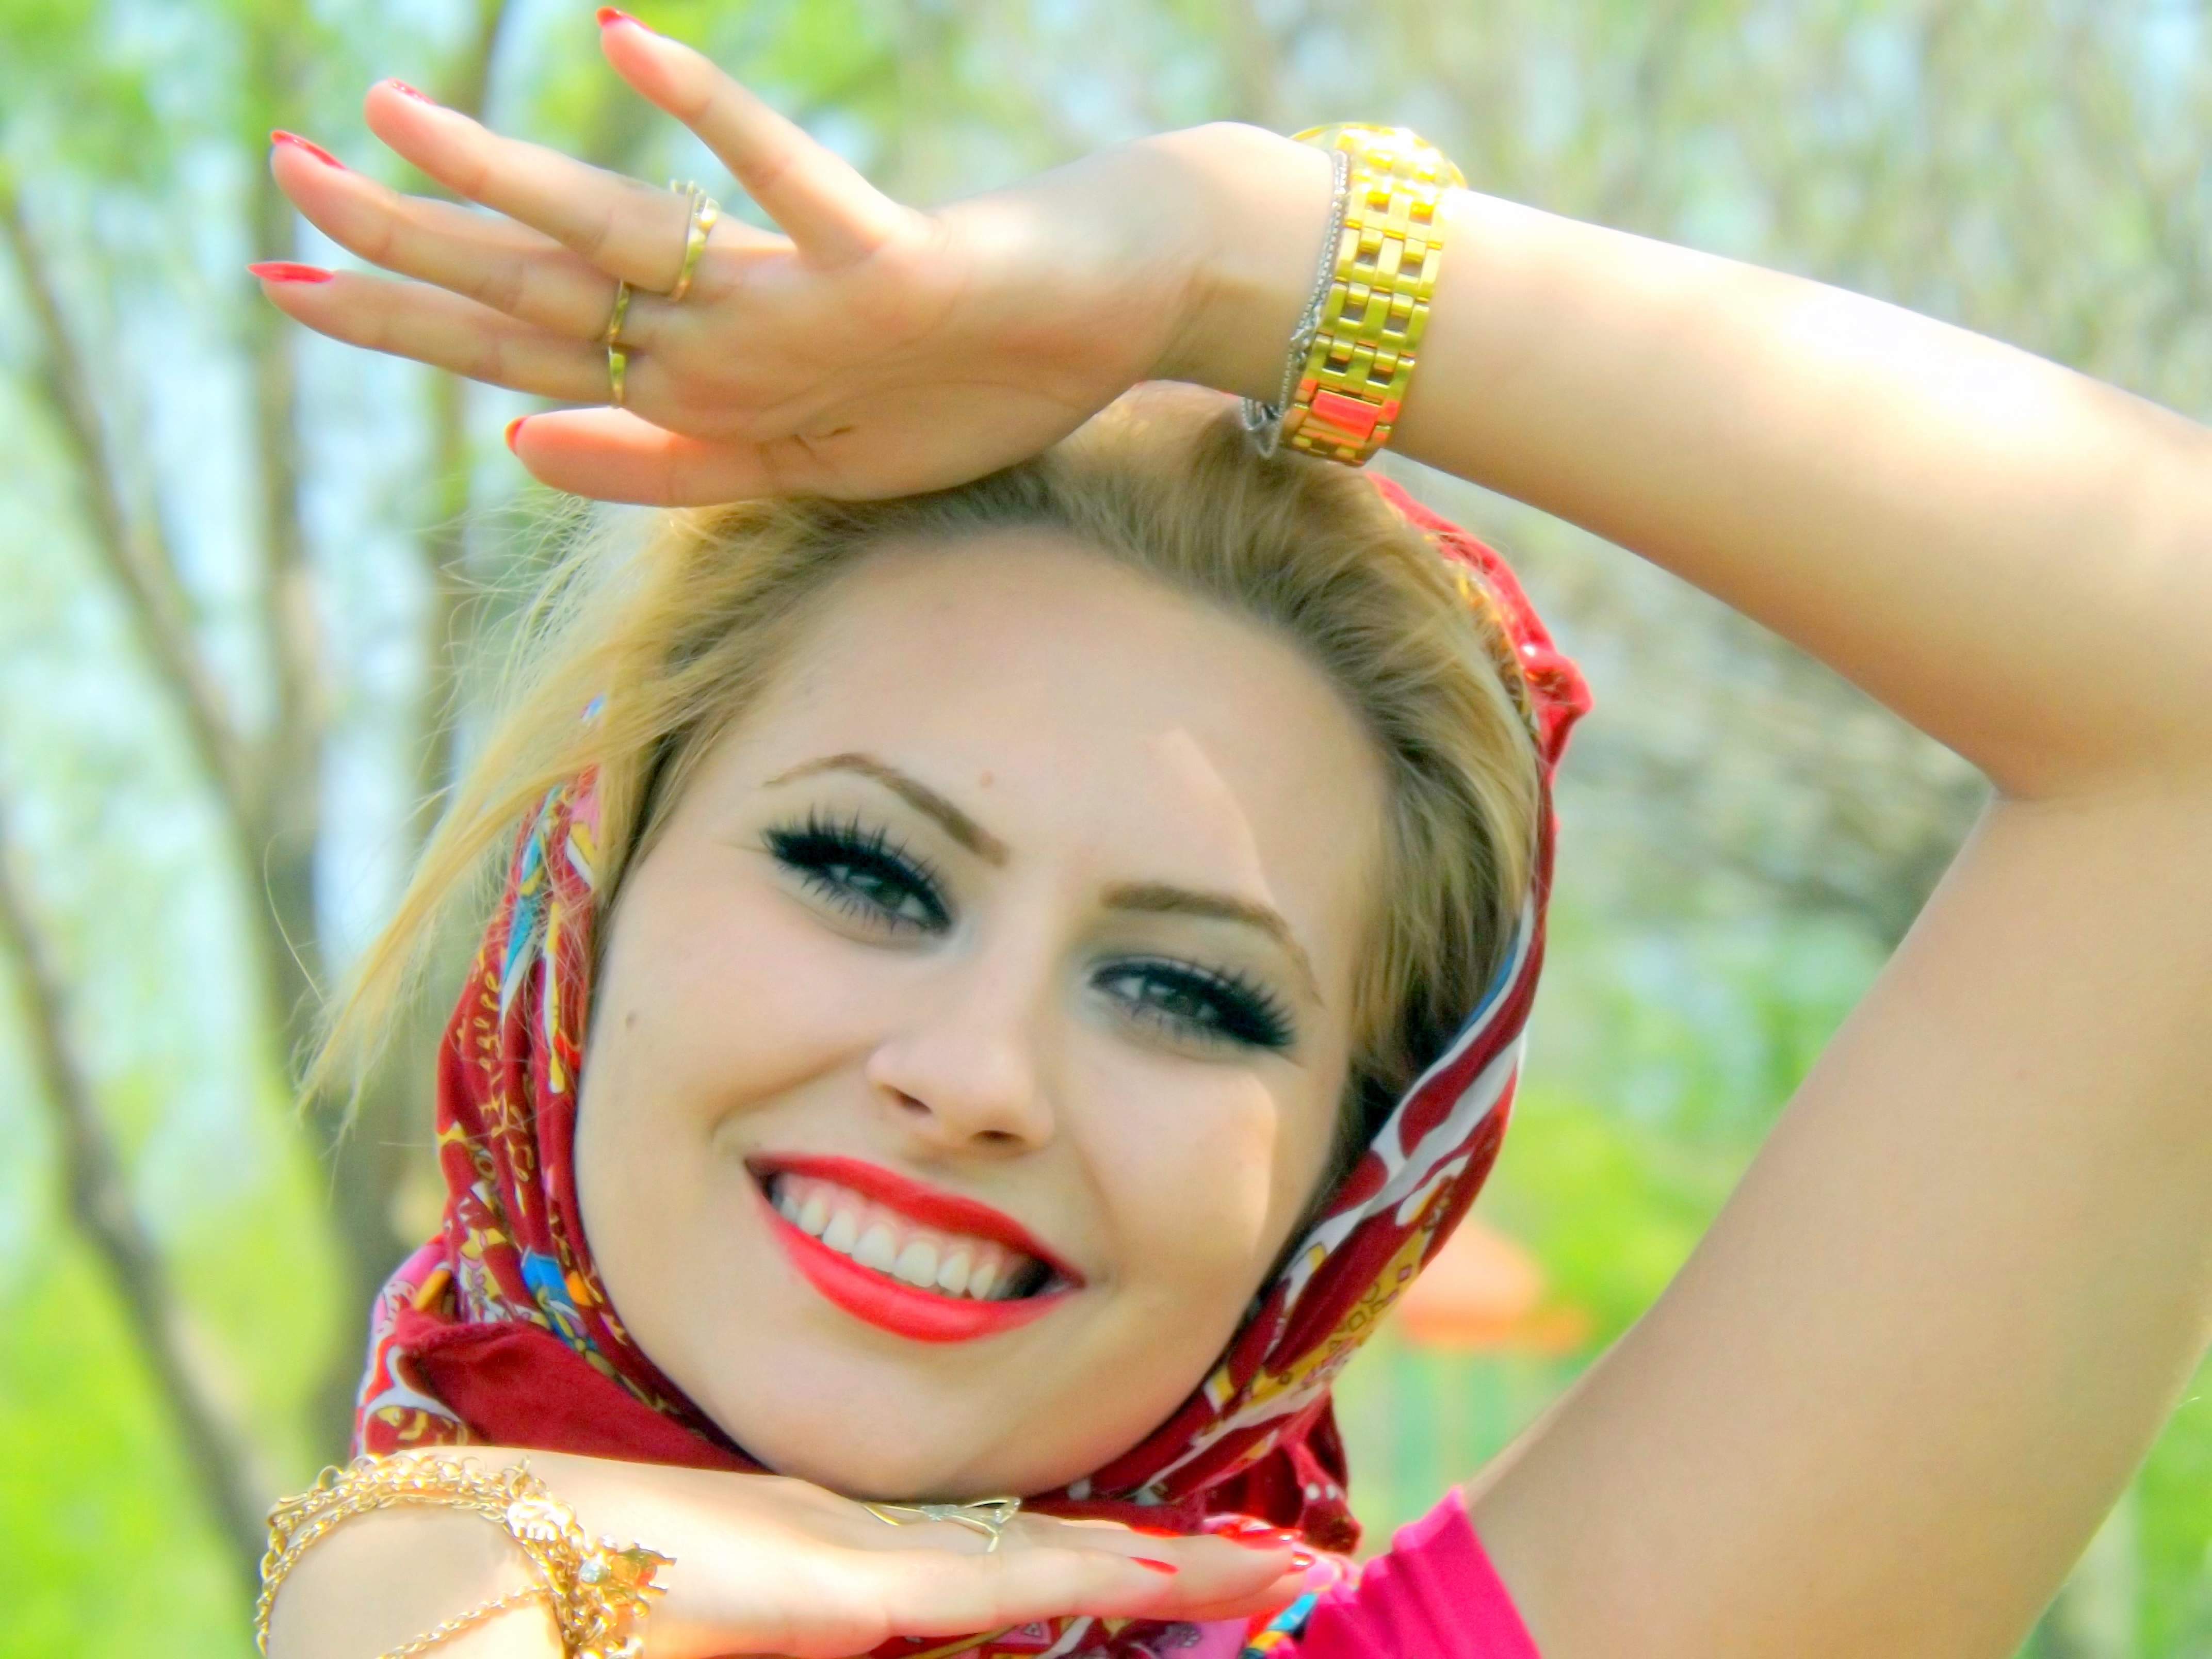
hand, girl, hair, photography, portrait, model, red, clothing, lady, pink, blonde, facial expression, scarf, hairstyle, smile, human body, face, eye, head, skin, beauty, blond, organ, abdomen, photo shoot, seduction, portrait photography